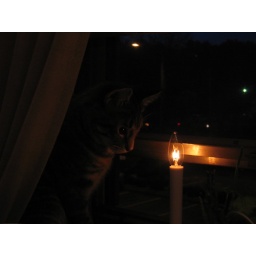
My cat as a kitten, mesmerized by the electric candle in the window.